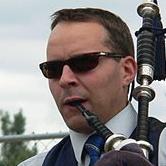
Age: 30